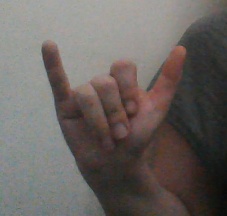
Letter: ya